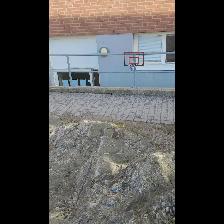
Label: NonHuman